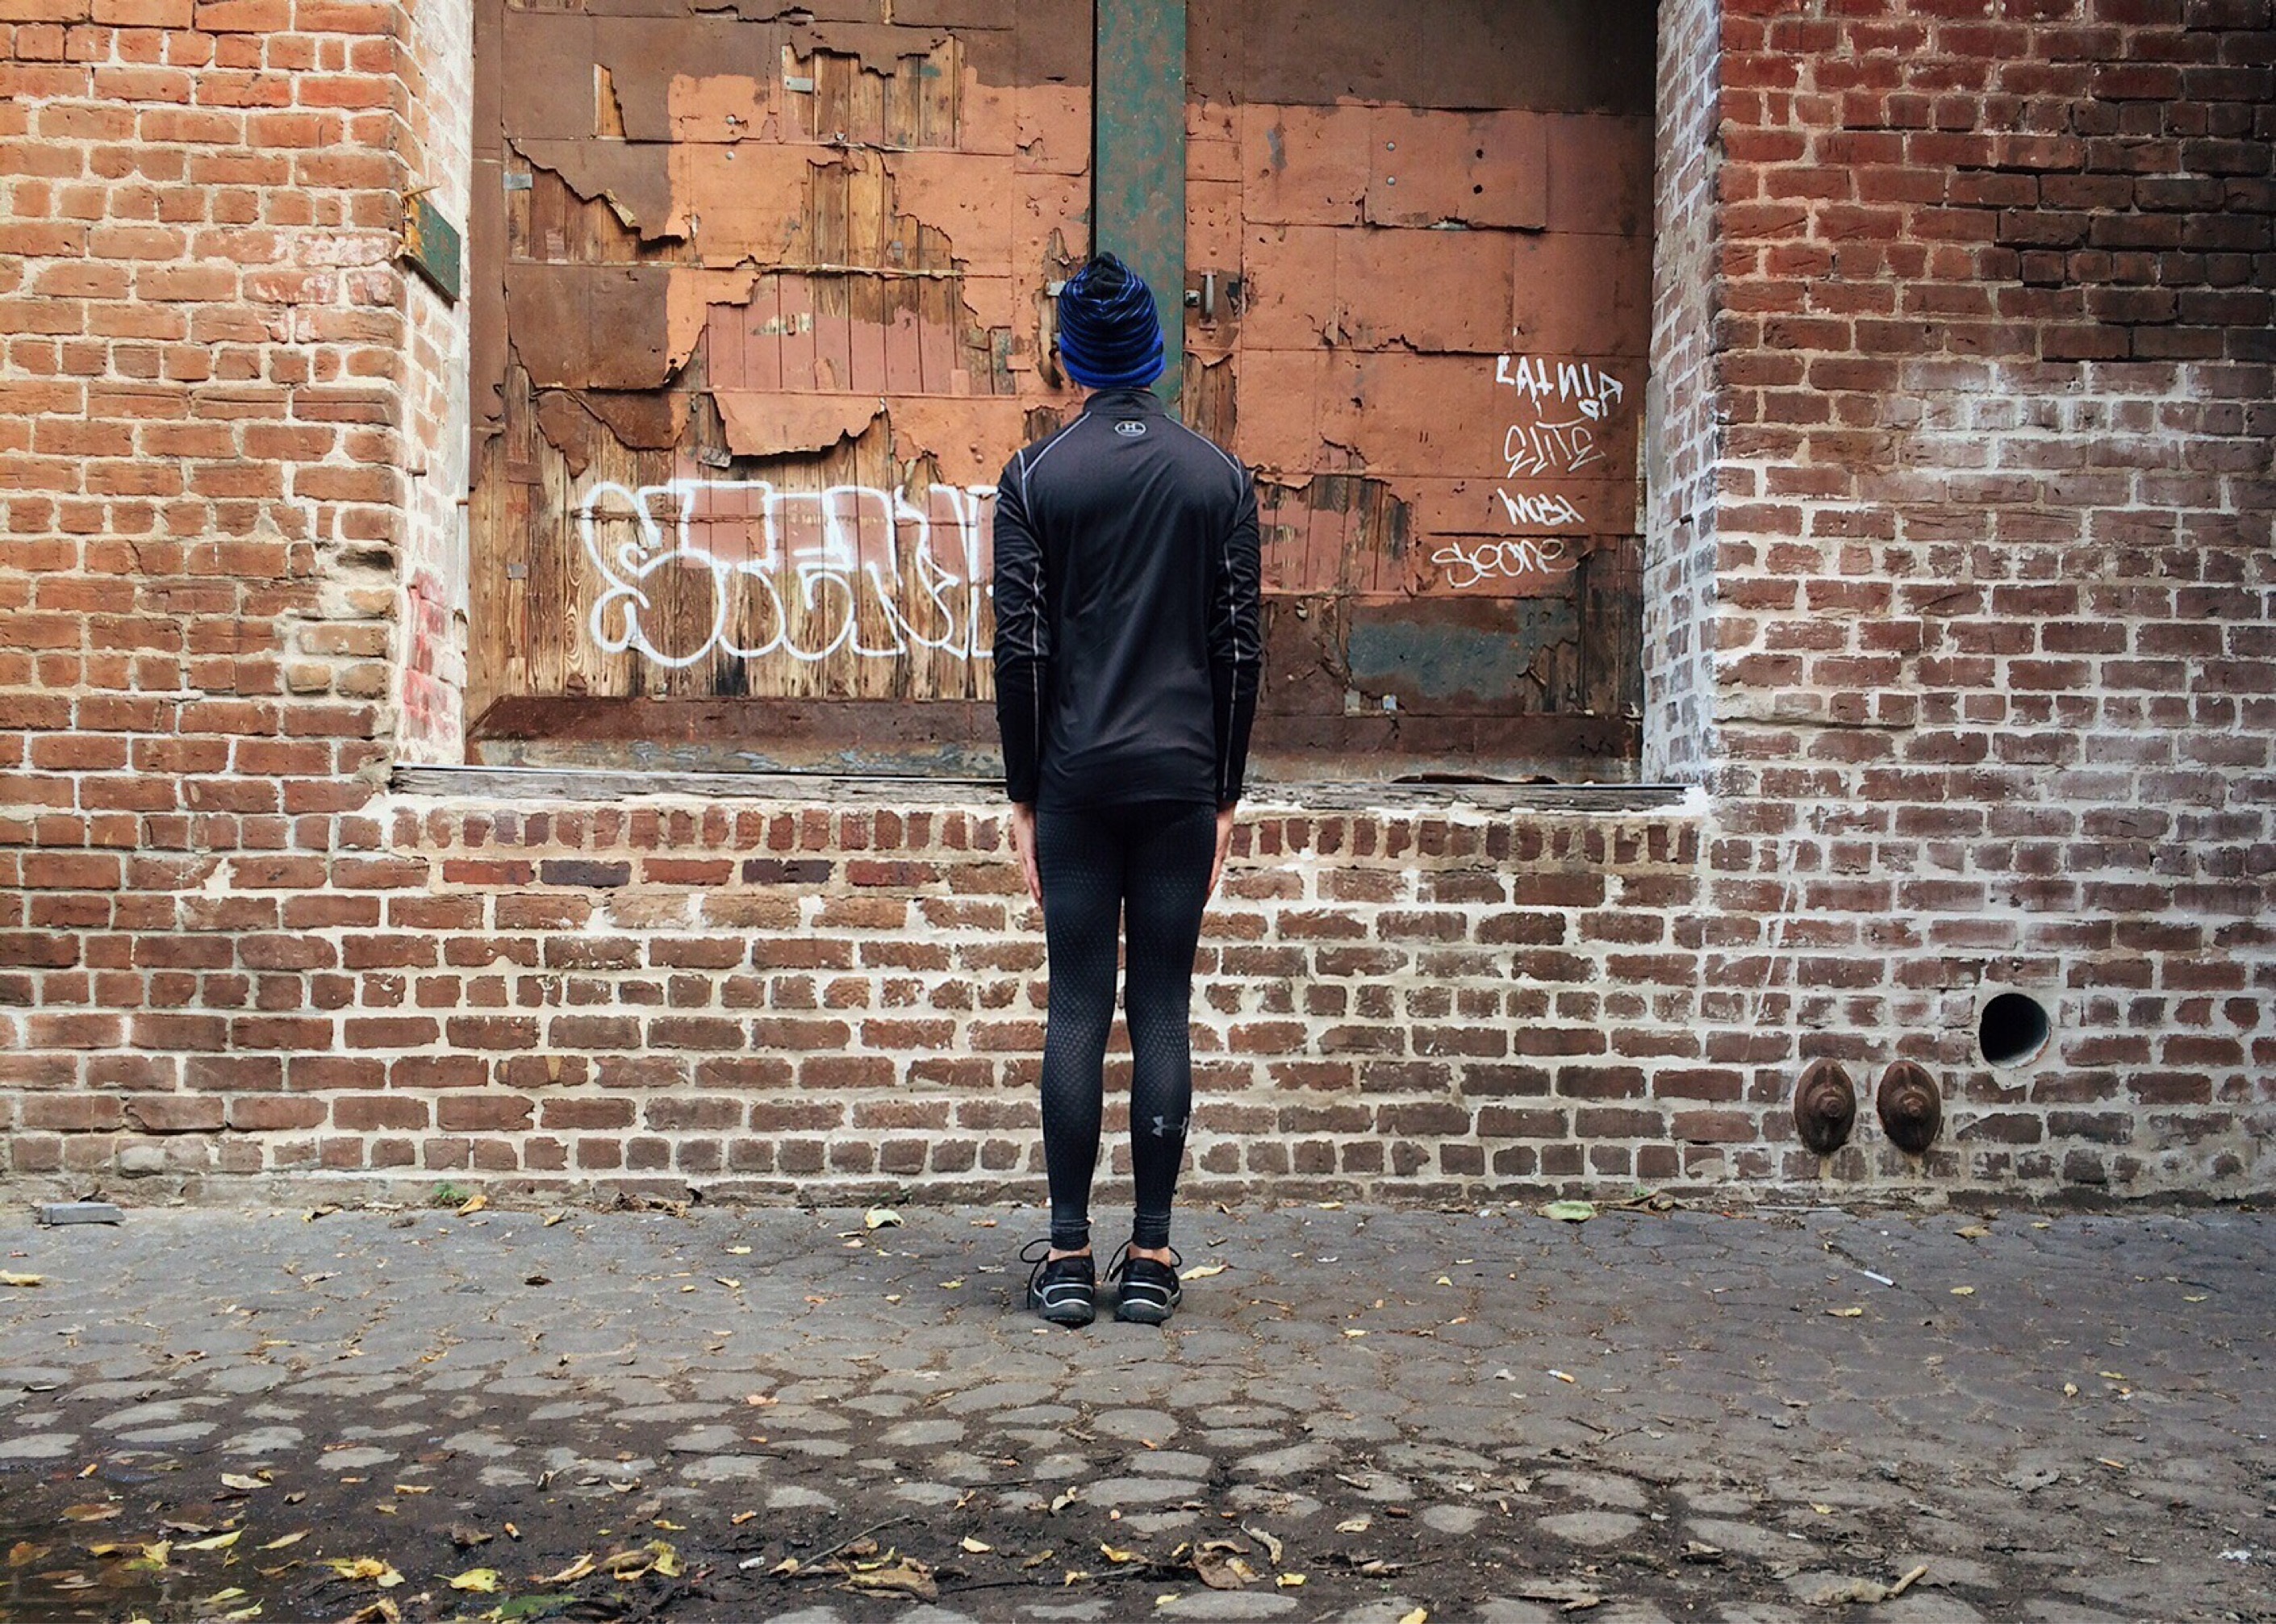
road, street, run, alley, city, urban, wall, color, runner, jogger, brick, art, temple, infrastructure, photograph, urban area, human positions